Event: Nepal Earthquake
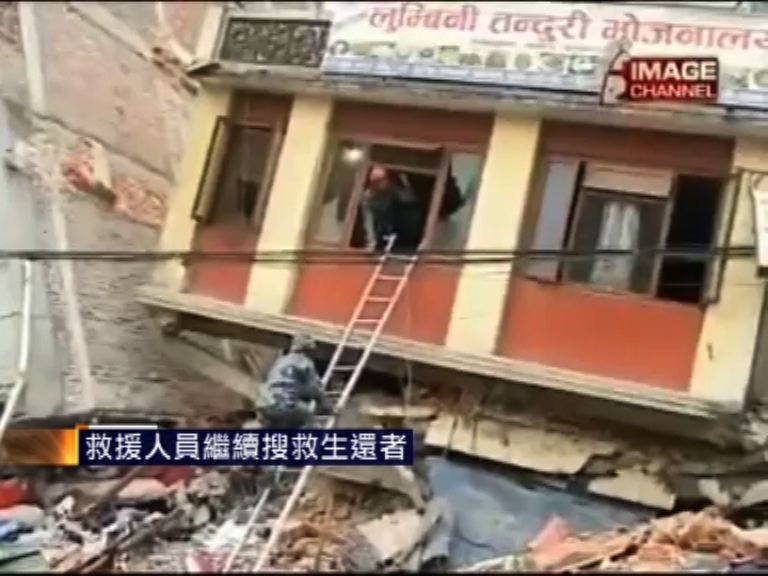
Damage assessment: damage